Sharp Zaurus

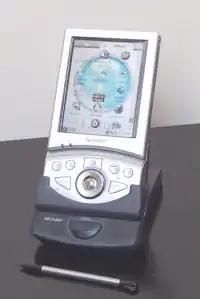
Sharp Zaurus SL-5500 running OpenZaurus and OPIE, with docking cradle and stylus

Sharp Zaurus is a series of personal digital assistants (PDAs) made by Sharp Corporation. The Zaurus was the most popular PDA during the 1990s in Japan and was based on a proprietary operating system. The first Sharp PDA to use the Linux operating system was the SL-5000D, running the Qtopia-based Embedix Plus. The Linux Documentation Project considers the Zaurus series to be "true Linux PDAs" because their manufacturers install Linux-based operating systems on them by default. The name derives from the common suffix applied to the names of dinosaurs.